Jackie "Butch" Jenkins

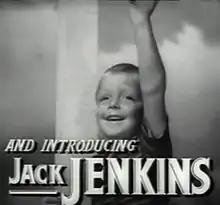
Screenshot from the trailer for "The Human Comedy", 1943

Jackie "Butch" Jenkins (August 29, 1937 – August 14, 2001) was an American child actor who had a brief but notable film career during the 1940s.